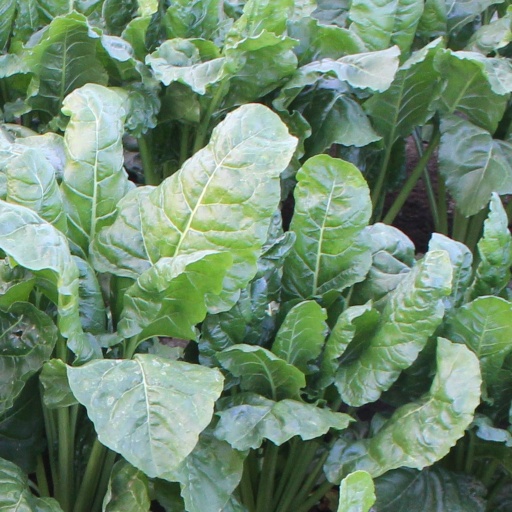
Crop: sugar beet